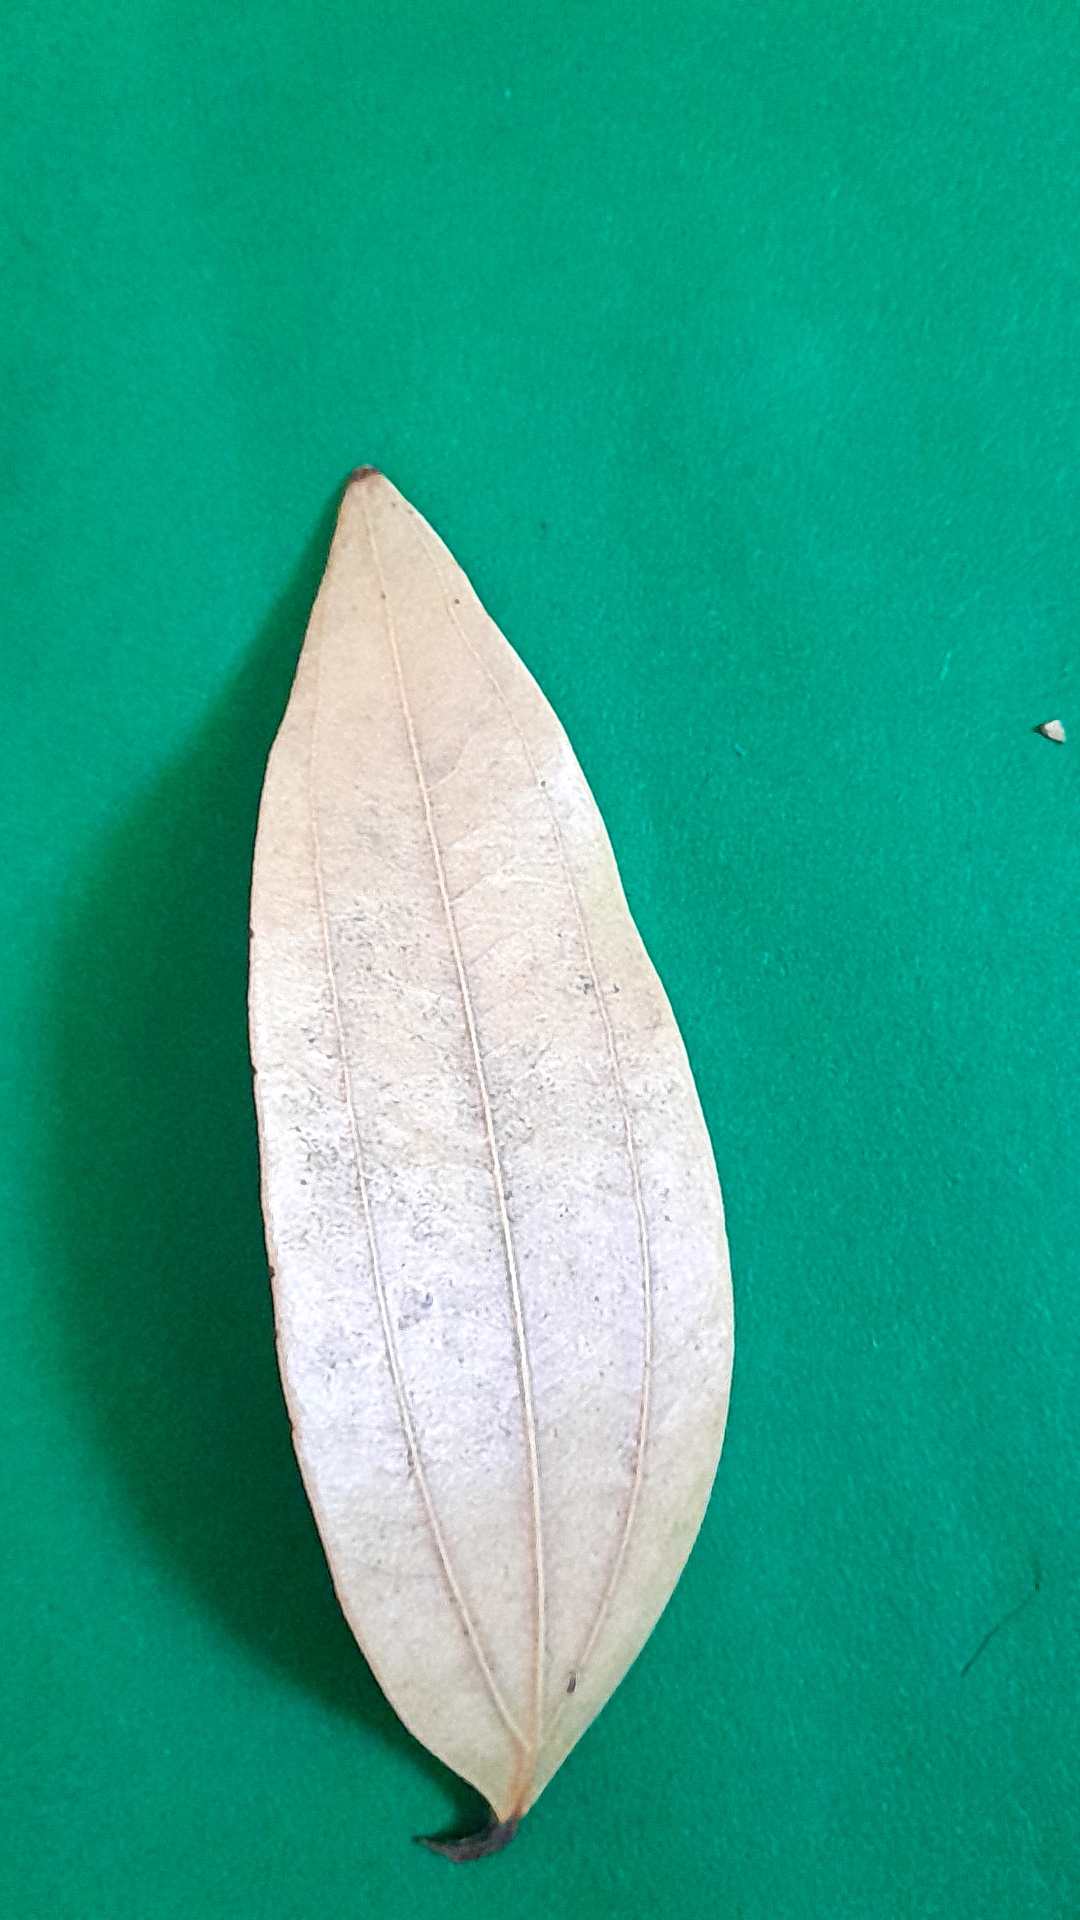
Label: Dry Leaf